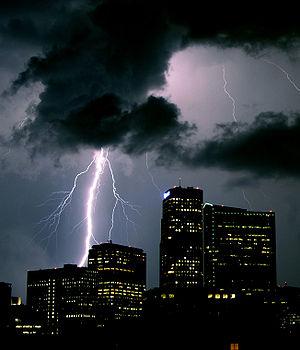
Denver est la capitale et la ville la plus peuplée de l'État du Colorado, aux États-Unis.